Geological and Mining Institute of Spain

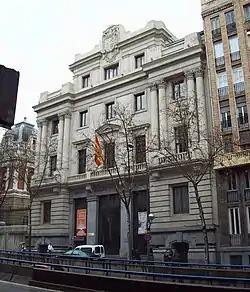

The Geological and Mining Institute of Spain (Spanish: "Instituto Geológico y Minero de España") is a research institute located in Madrid, Spain. It is run under the auspices of the Ministry of Science.